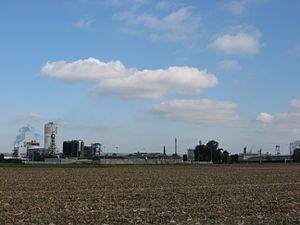
Vue du pôle industriel de Noguères (Pyrénées-Atlantiques) Pyrénées).
Noguères est une commune française située dans le département des Pyrénées-Atlantiques, en région Nouvelle-Aquitaine.